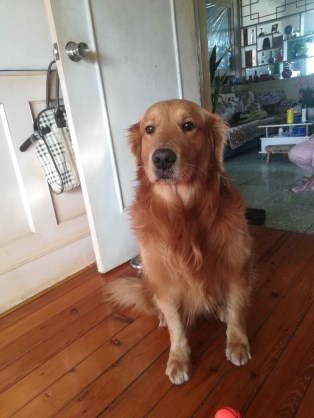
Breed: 5355-n000126-golden_retriever